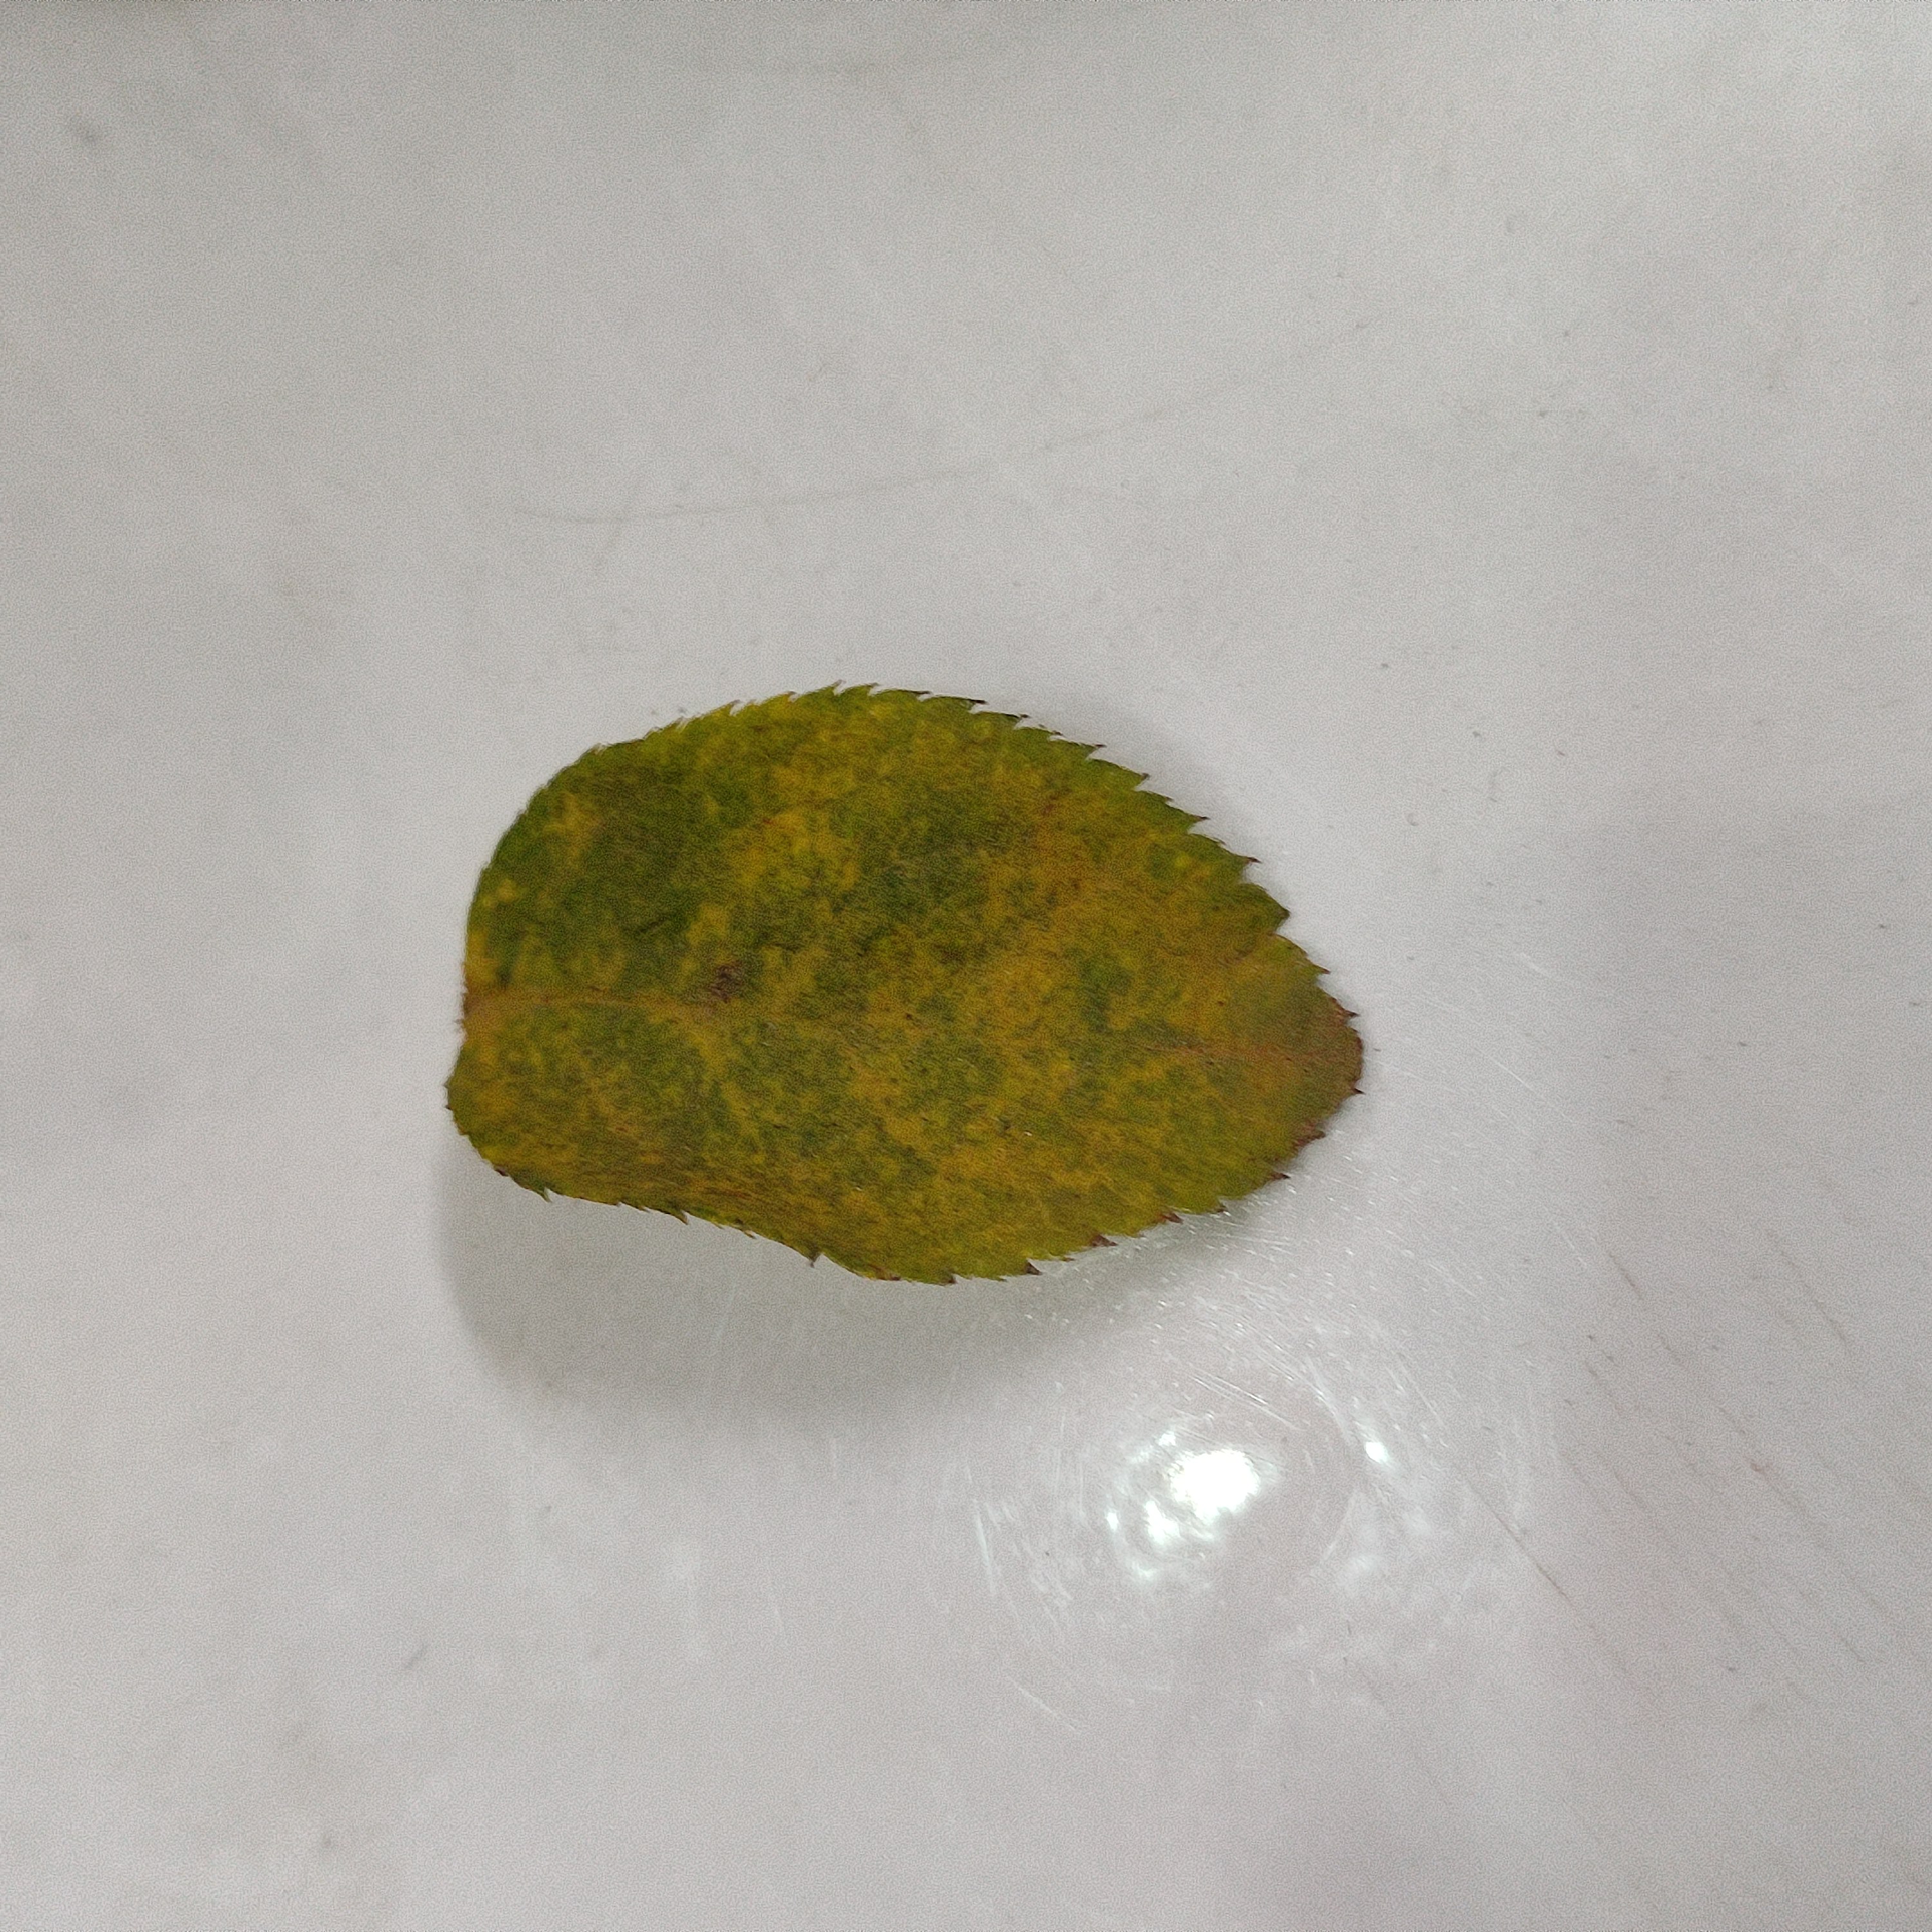
Label: Yellow Mosaic Virus